Titran-Express

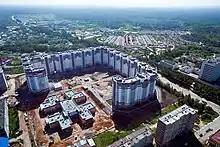
New housing development by ICT Group in Tikhvin for workers (2010). Source: ICT Group

In 2001 the assets of Transmash in Tikhvin were acquired by the ICT Group